William Brown (plant pathologist)

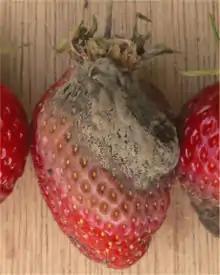
Grey mould on a strawberry; Brown researched how the causative agent "Botrytis cinerea" parasitises its plant hosts

The earliest strand of Brown's research was on the physiology of plant parasitism by fungi and the host–parasite interaction. He used "Botrytis cinerea" as a model system, which causes grey mould, a type of fungal soft rot, in many different plants; he chose lettuce and broad bean for hosts. Anton de Bary and H. Marshall Ward had previously shown in other soft rots that the damage was partly due to breakdown of the plant cell wall structure by an unidentified enzyme and partly from the fungus killing the plant protoplasts. Brown identified fungal pectinase enzymes produced at the ends of young hyphae (filaments) as the cause of both effects. He studied infection by germinating fungal spores, demonstrating that nutrients from the leaf or petal pass through the plant's cuticle and help the germinating spore to grow and infect. He also discovered that nutrients diffuse out of pollen grains, which have subsequently been shown also to facilitate fungal infection. With C. C. Harvey, he investigated in detail how the fungus breaks through the protective cuticle layer to infect the plant, showing that a specialised needle-like hypha pushes through the cuticle purely mechanically by growing through it, without involving any enzyme action. They also showed that if the underlying plant tissue is plasmolysed (flaccid) then it is less able to resist penetration.